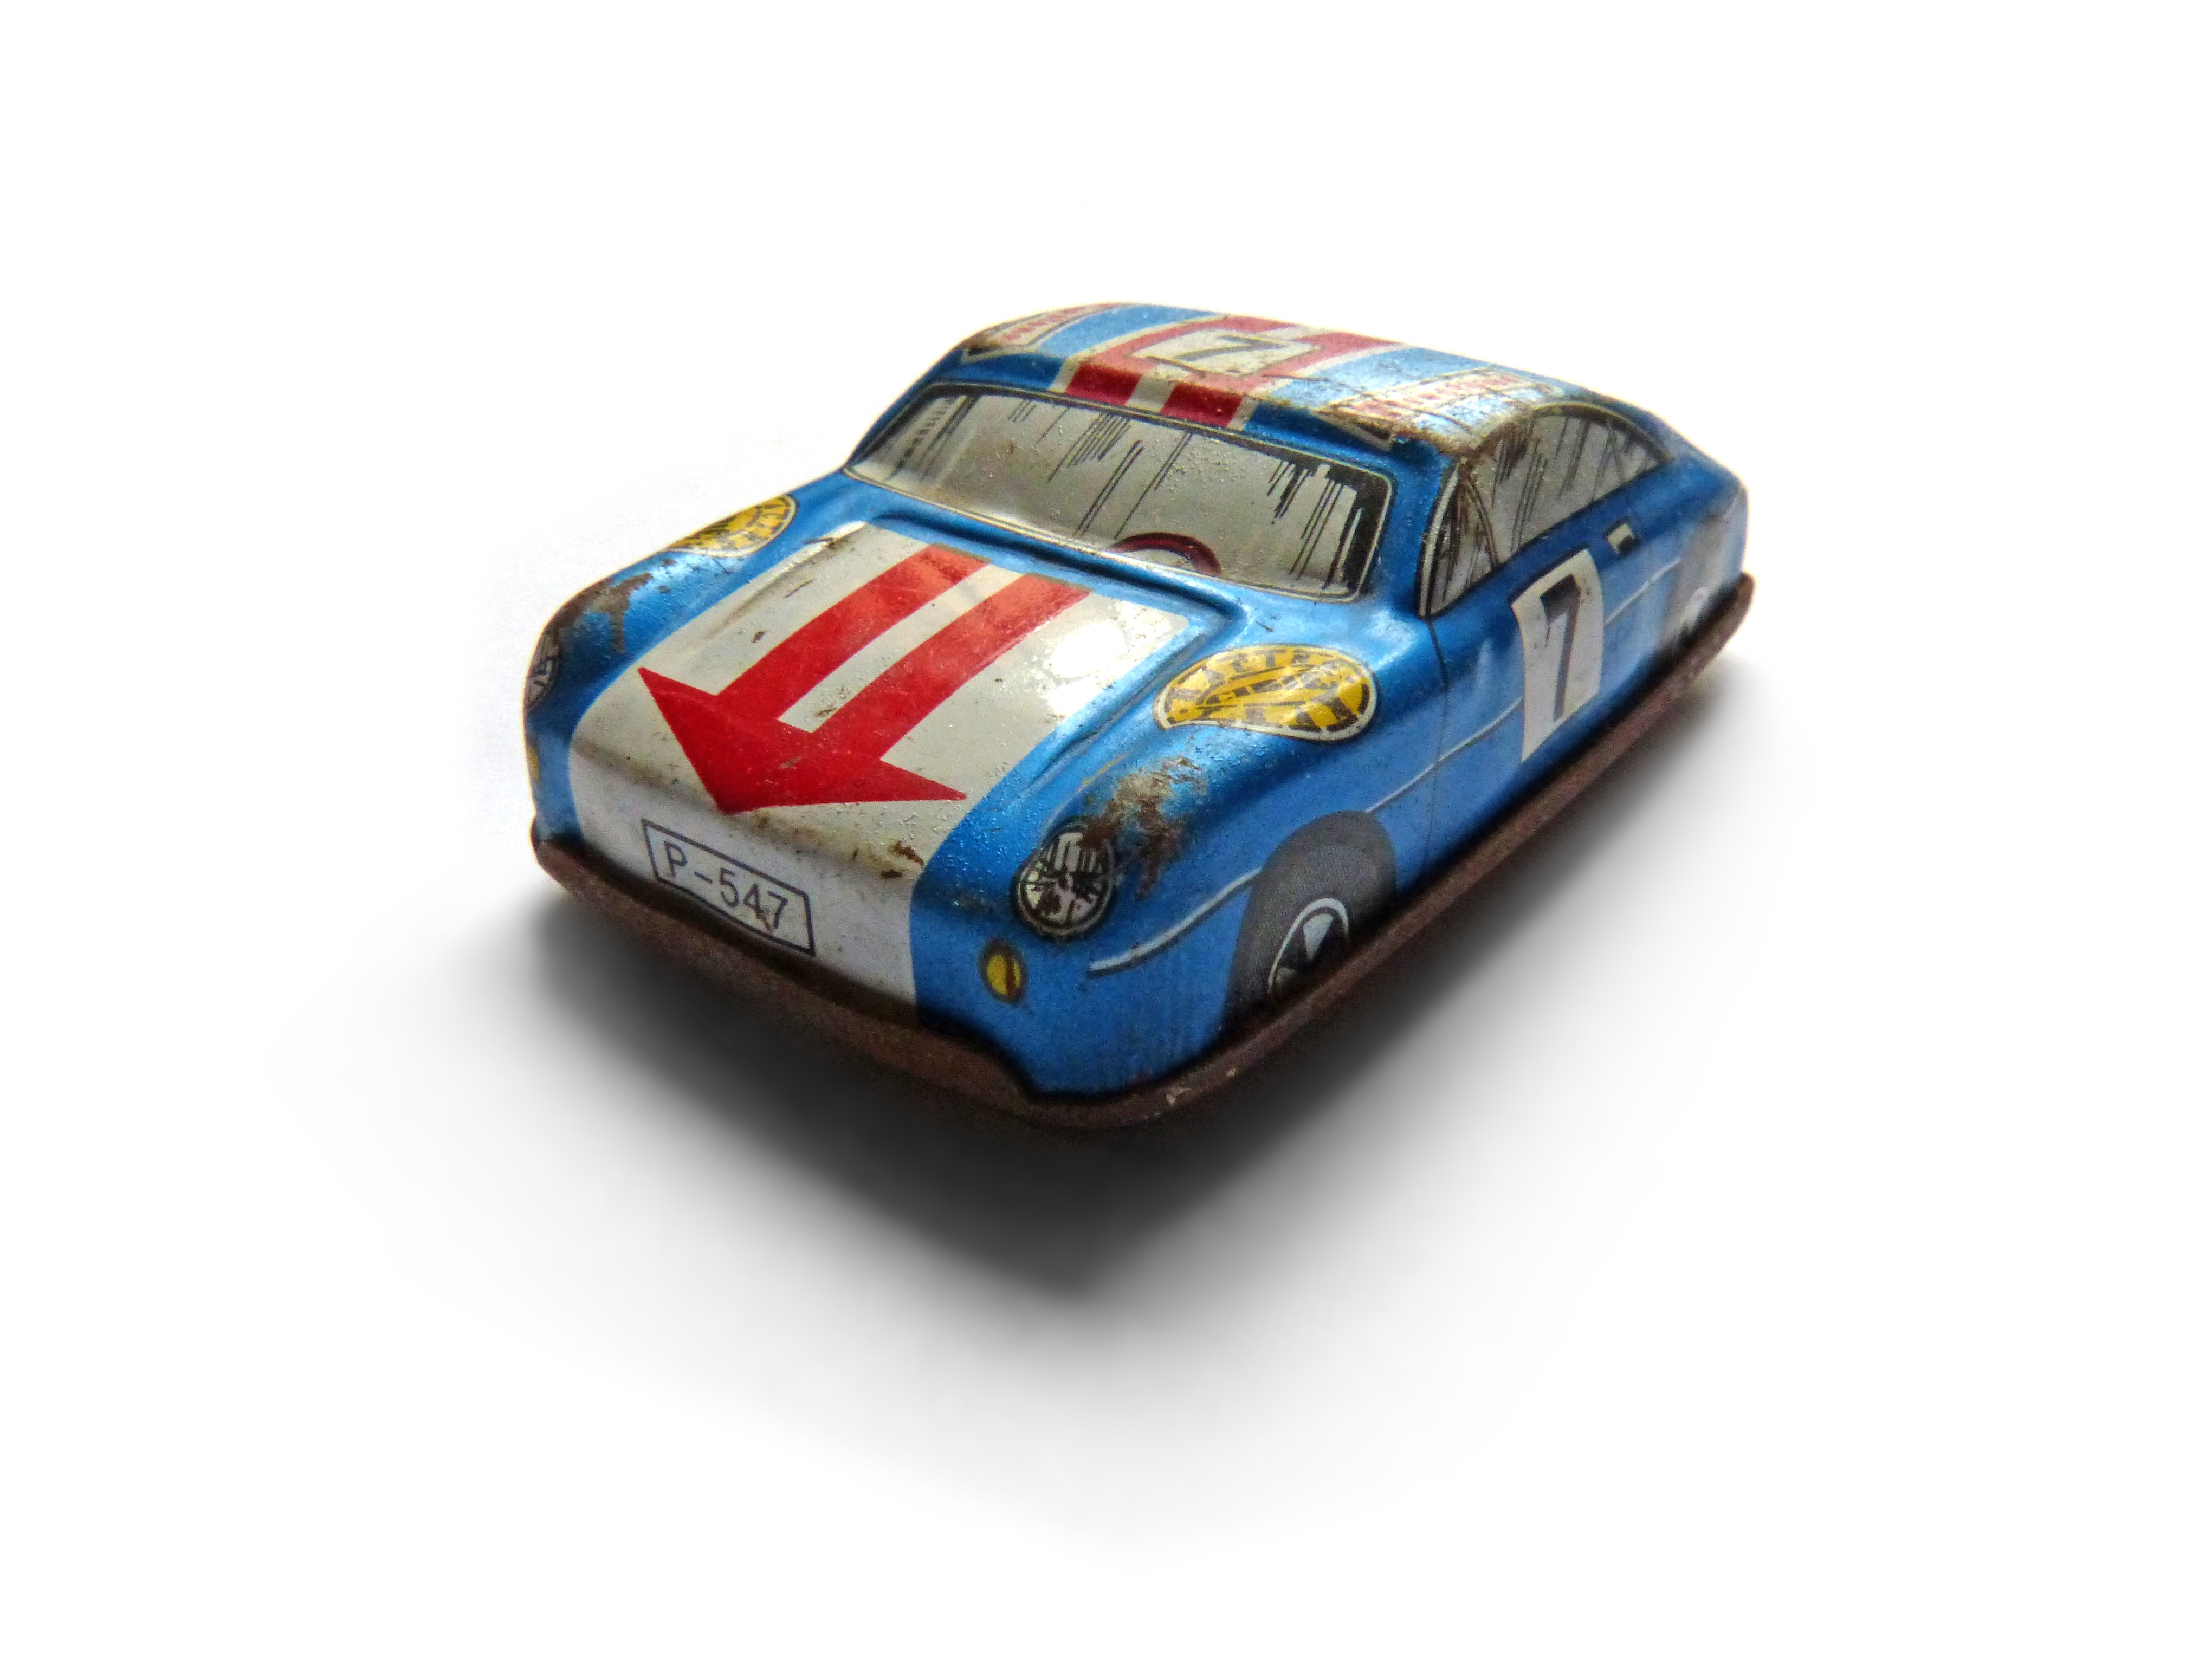
car, vintage, vehicle, toy, sports car, miniature, race car, tin, toy car, model car, tin toy, automobile make, automotive exterior, stock car racing